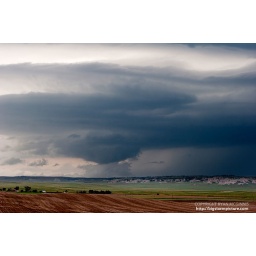
A wall cloud descends from a supercell near Scottsbluff, Nebraska.